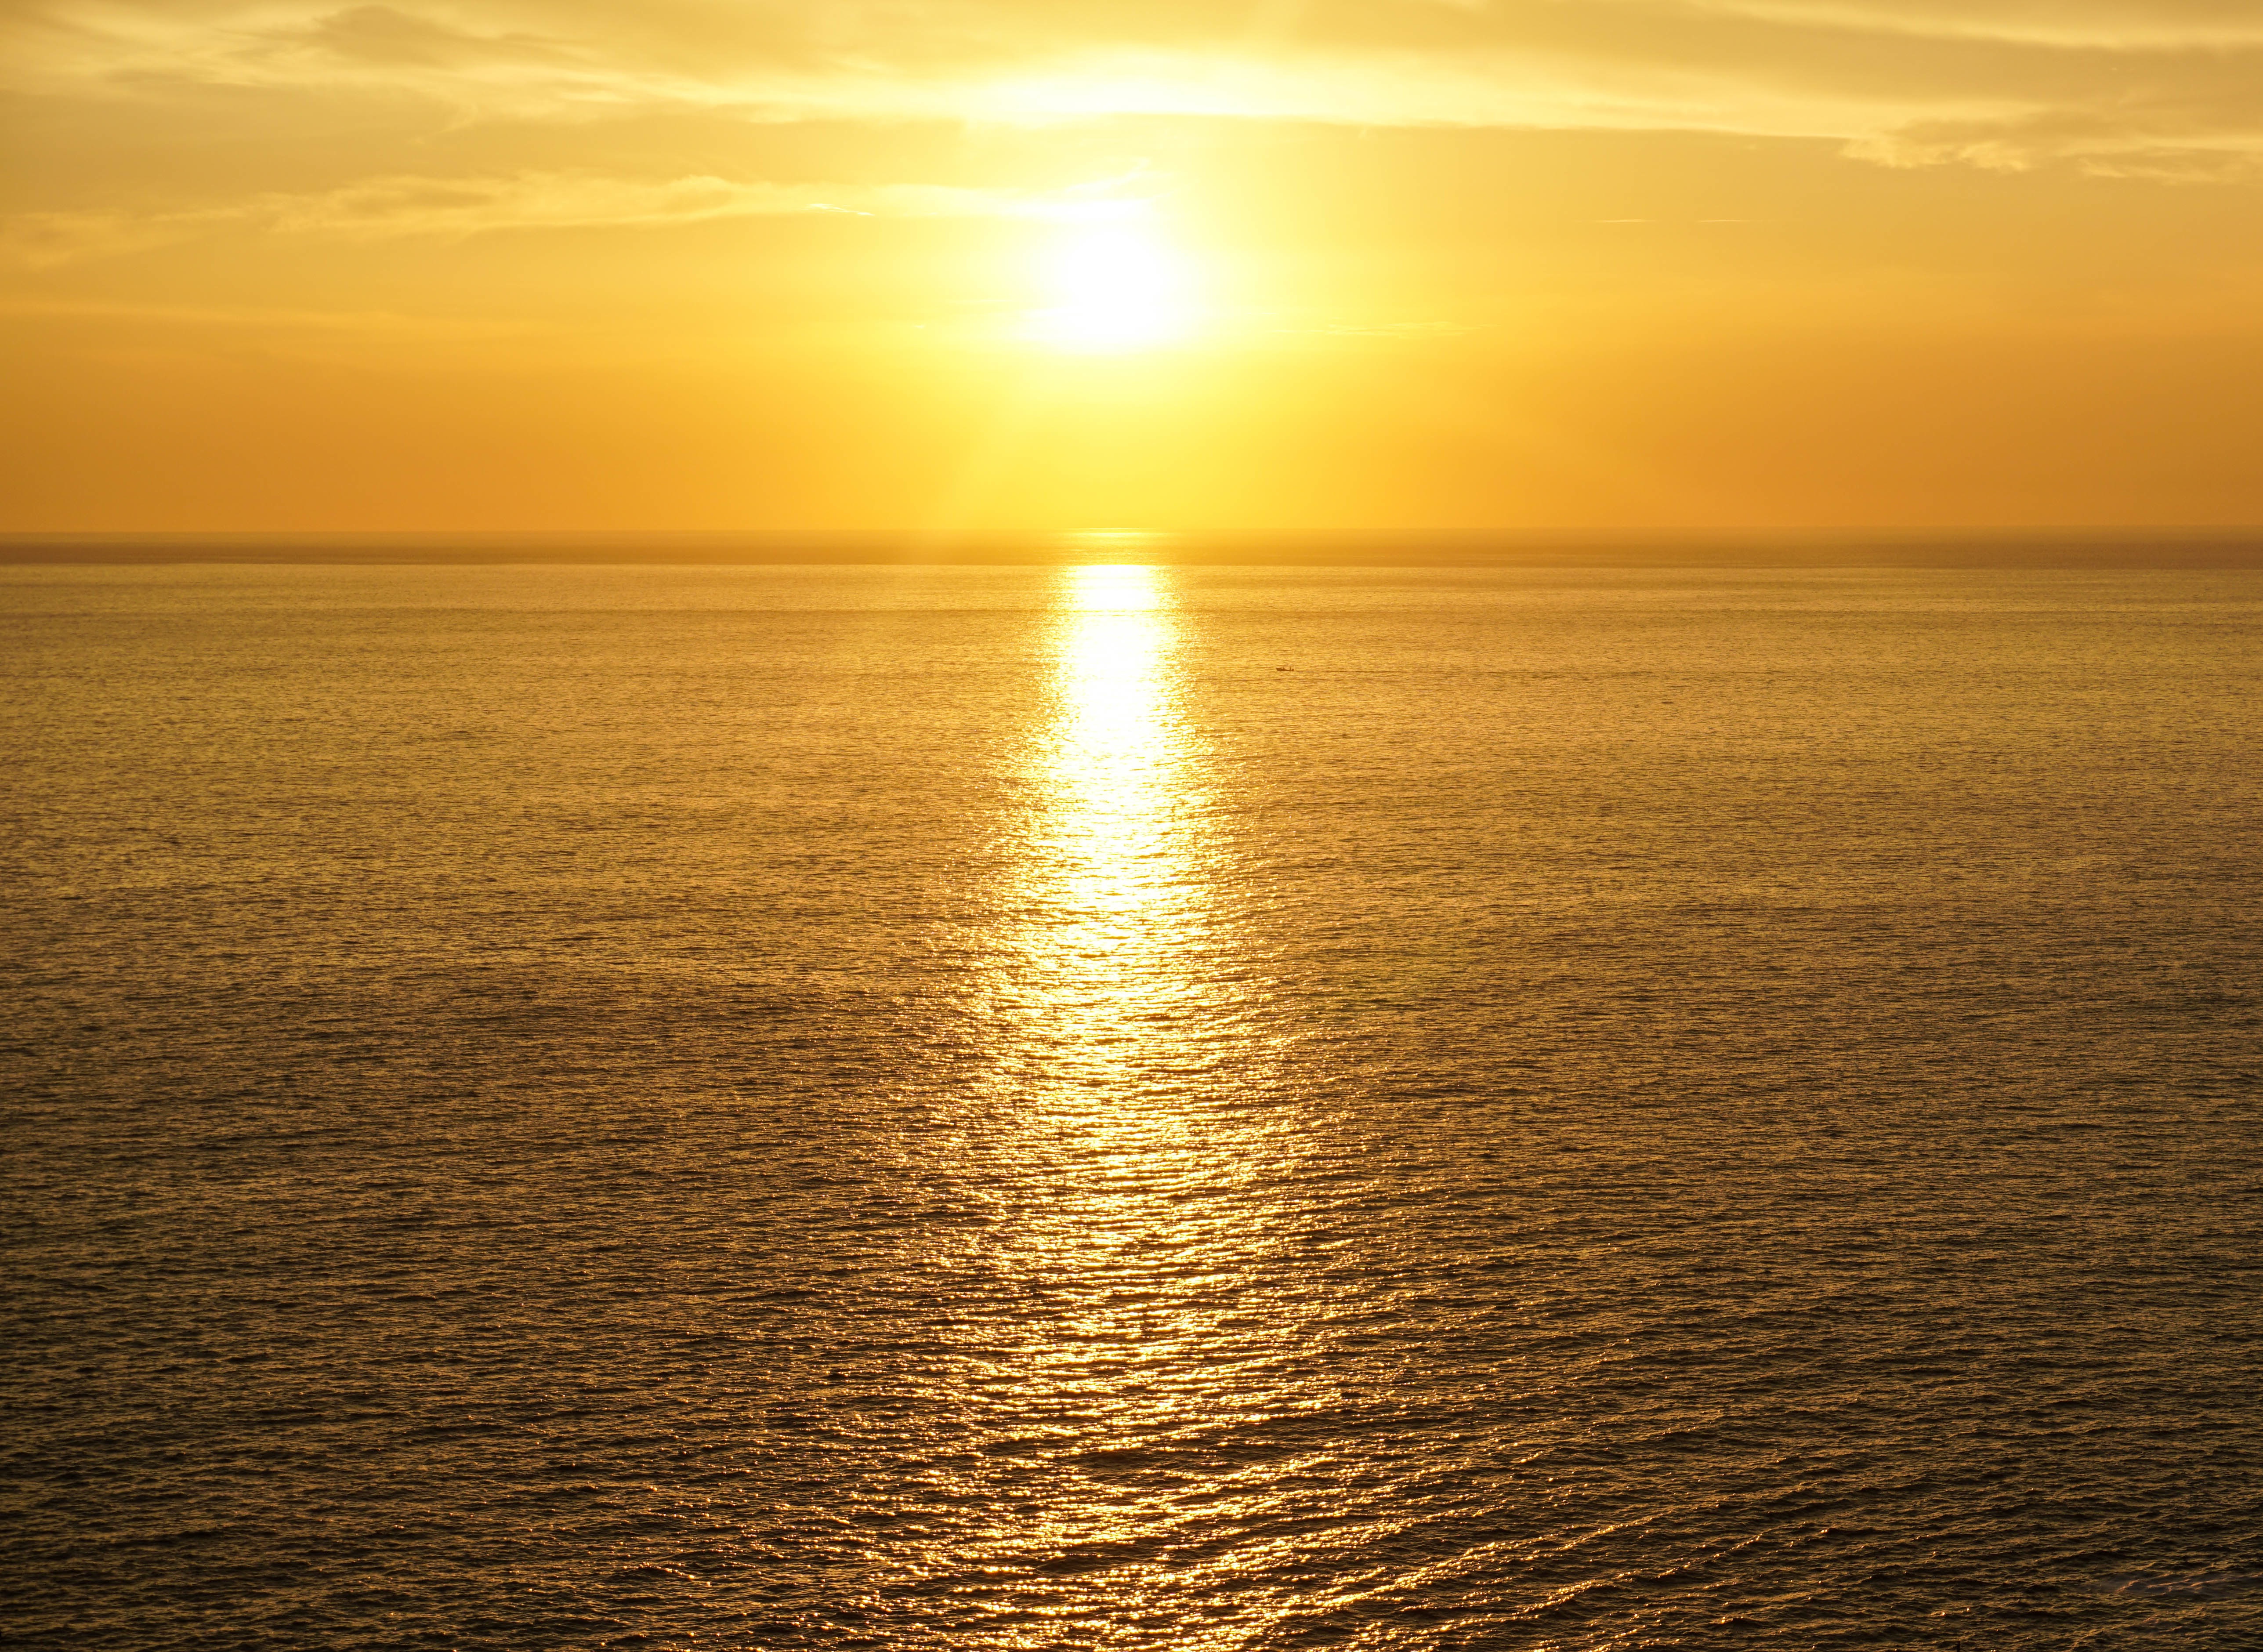
sea, coast, ocean, horizon, sun, sunrise, sunset, sunlight, morning, shore, wave, dawn, atmosphere, dusk, evening, afterglow